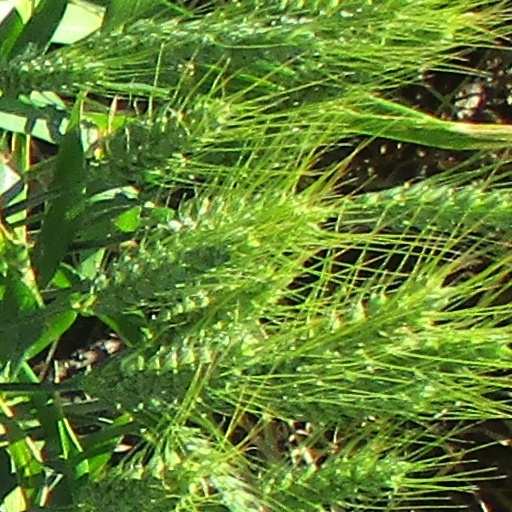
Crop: wheat